Montevideo Wanderers F.C.

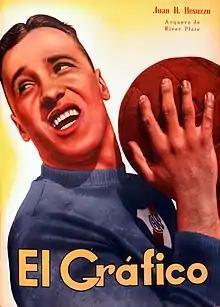
Juan Besuzzo on the cover of Argentine magazine "El Gráfico, 1939

Some players from the previous season's squad remained, others joined and certain players who had announced their retirement reconsidered their decision. The most important example was that of José María Medina, a great scorer who stayed for another year so that the team he loved would return to the top division. In addition, the return of the great goalkeeper Juan Bautista Besuzzo who had also made the decision to retire was highlighted. After a great campaign, the Bohemians obtained the title of Uruguayan Champion, immediately returning to the First Division.